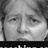
Emotion: sad